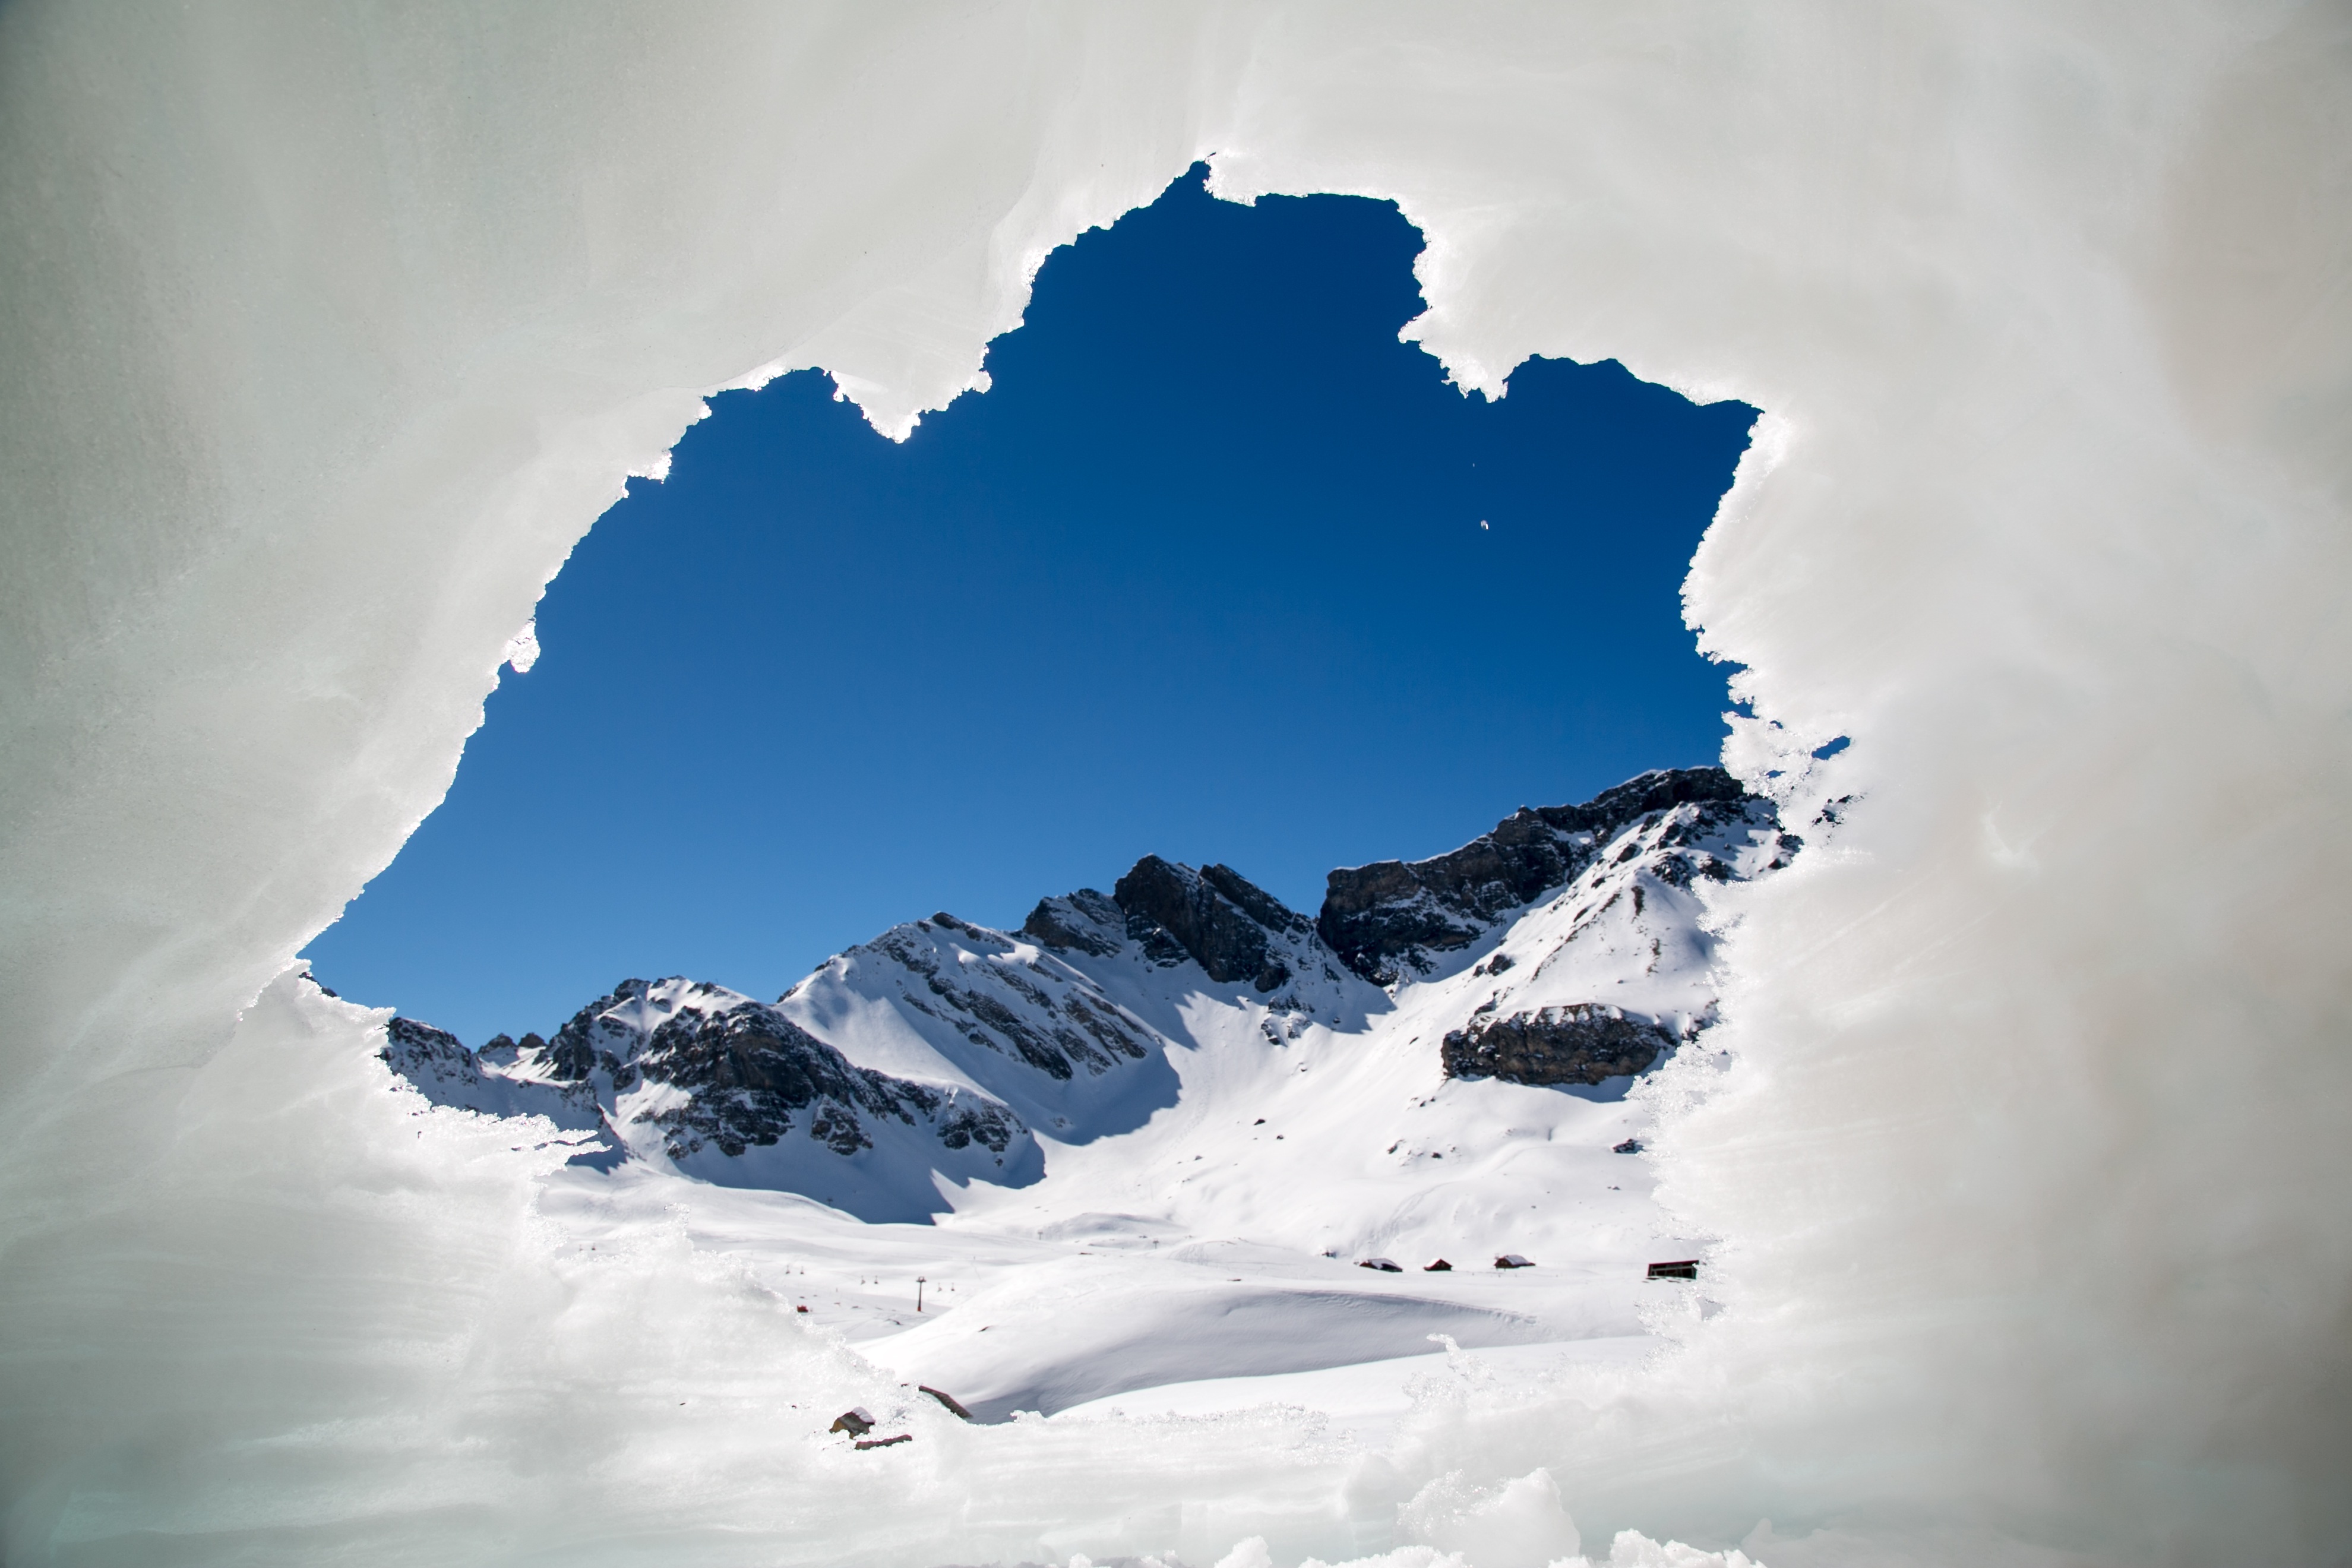
landscape, nature, mountain, snow, winter, cloud, sky, atmosphere, mountain range, ice, alpine, summit, mountaineering, mountains, alps, switzerland, high mountains, meteorological phenomenon, mountainous landforms, geological phenomenon, melchsee frutt, snow cave